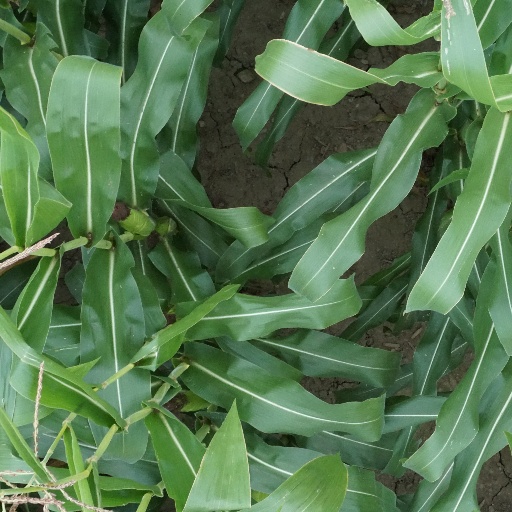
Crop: maize; corn